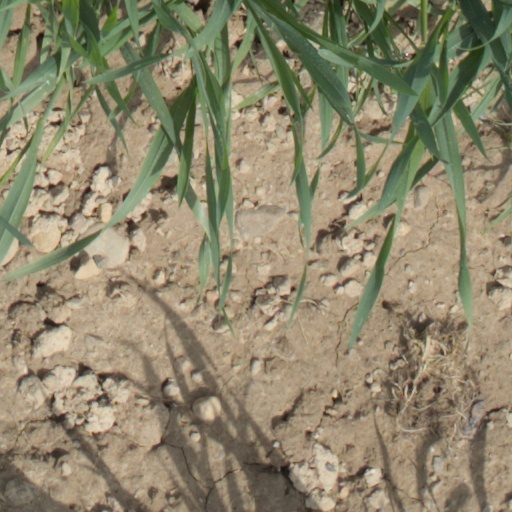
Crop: wheat